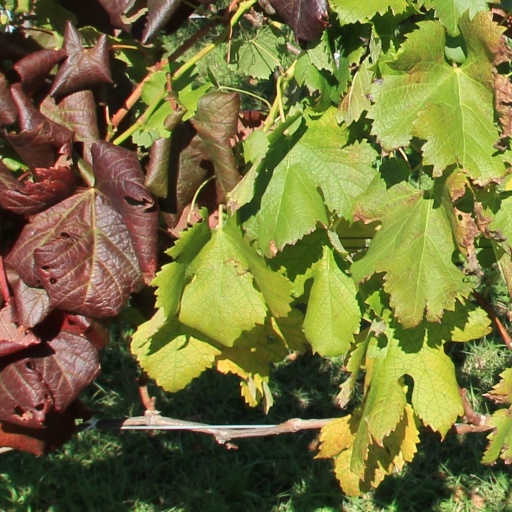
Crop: grape